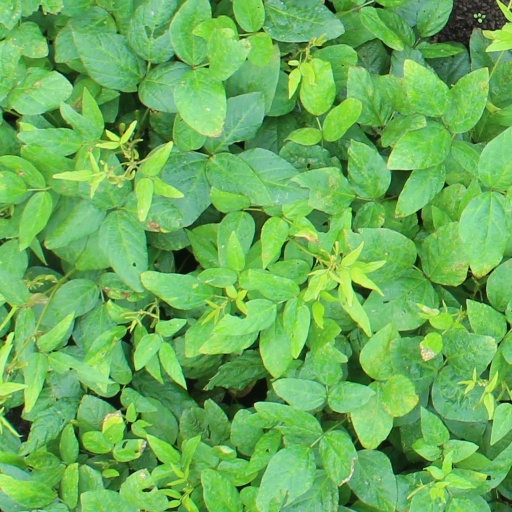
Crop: soybean